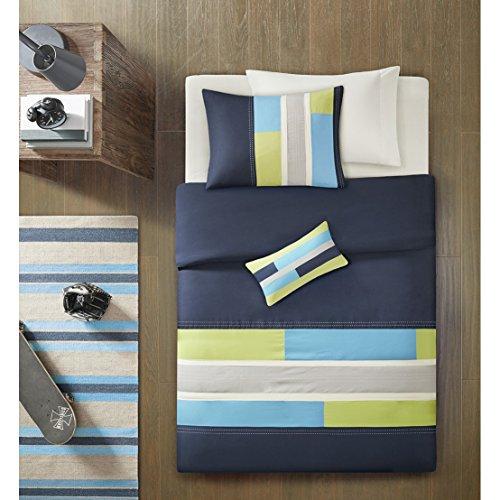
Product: MI ZONE Pipeline King/Cal King Duvet Cover Set Kids Boy - Navy Blue, Striped Pieced – 4 Piece Bed Set Cover – Ultra Soft Microfiber Kid Boys Bedding Set
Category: Home & Kitchen | Bedding | Kids' Bedding | Duvet Covers & Sets | Duvet Cover Sets
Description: Duvet and Sham: 100% polyester microfiber printed fabric with piecing, microfiber solid reverse Pillow: poly cover and poly fill.
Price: $45.89
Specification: ProductDimensions:104x90x0.1inches|ItemWeight:4.85pounds|ShippingWeight:4.95pounds(Viewshippingratesandpolicies)|Manufacturer:MiZone|ASIN:B01LWVR85G|Itemmodelnumber:MZ12-505